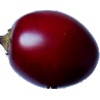
Label: tamarillo